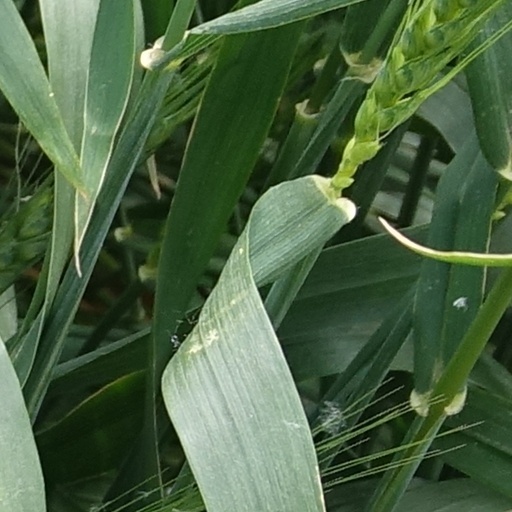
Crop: wheat